Nehesy

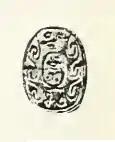
Scarab of Nehesy, now in the Petrie Museum.

In spite of a very short reign of around a year, Nehesy is the best attested ruler of the 14th dynasty. The name Nehesy appears with different titles "King's Son", "Senior/Eldest King's Son" or "King". The name Nehesy may also be written in different variations. Thus, monuments may belong to a single individual or three different individuals. Most items are found in the Nile Delta region in Lower Egypt.